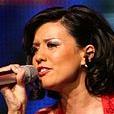
Age: 20